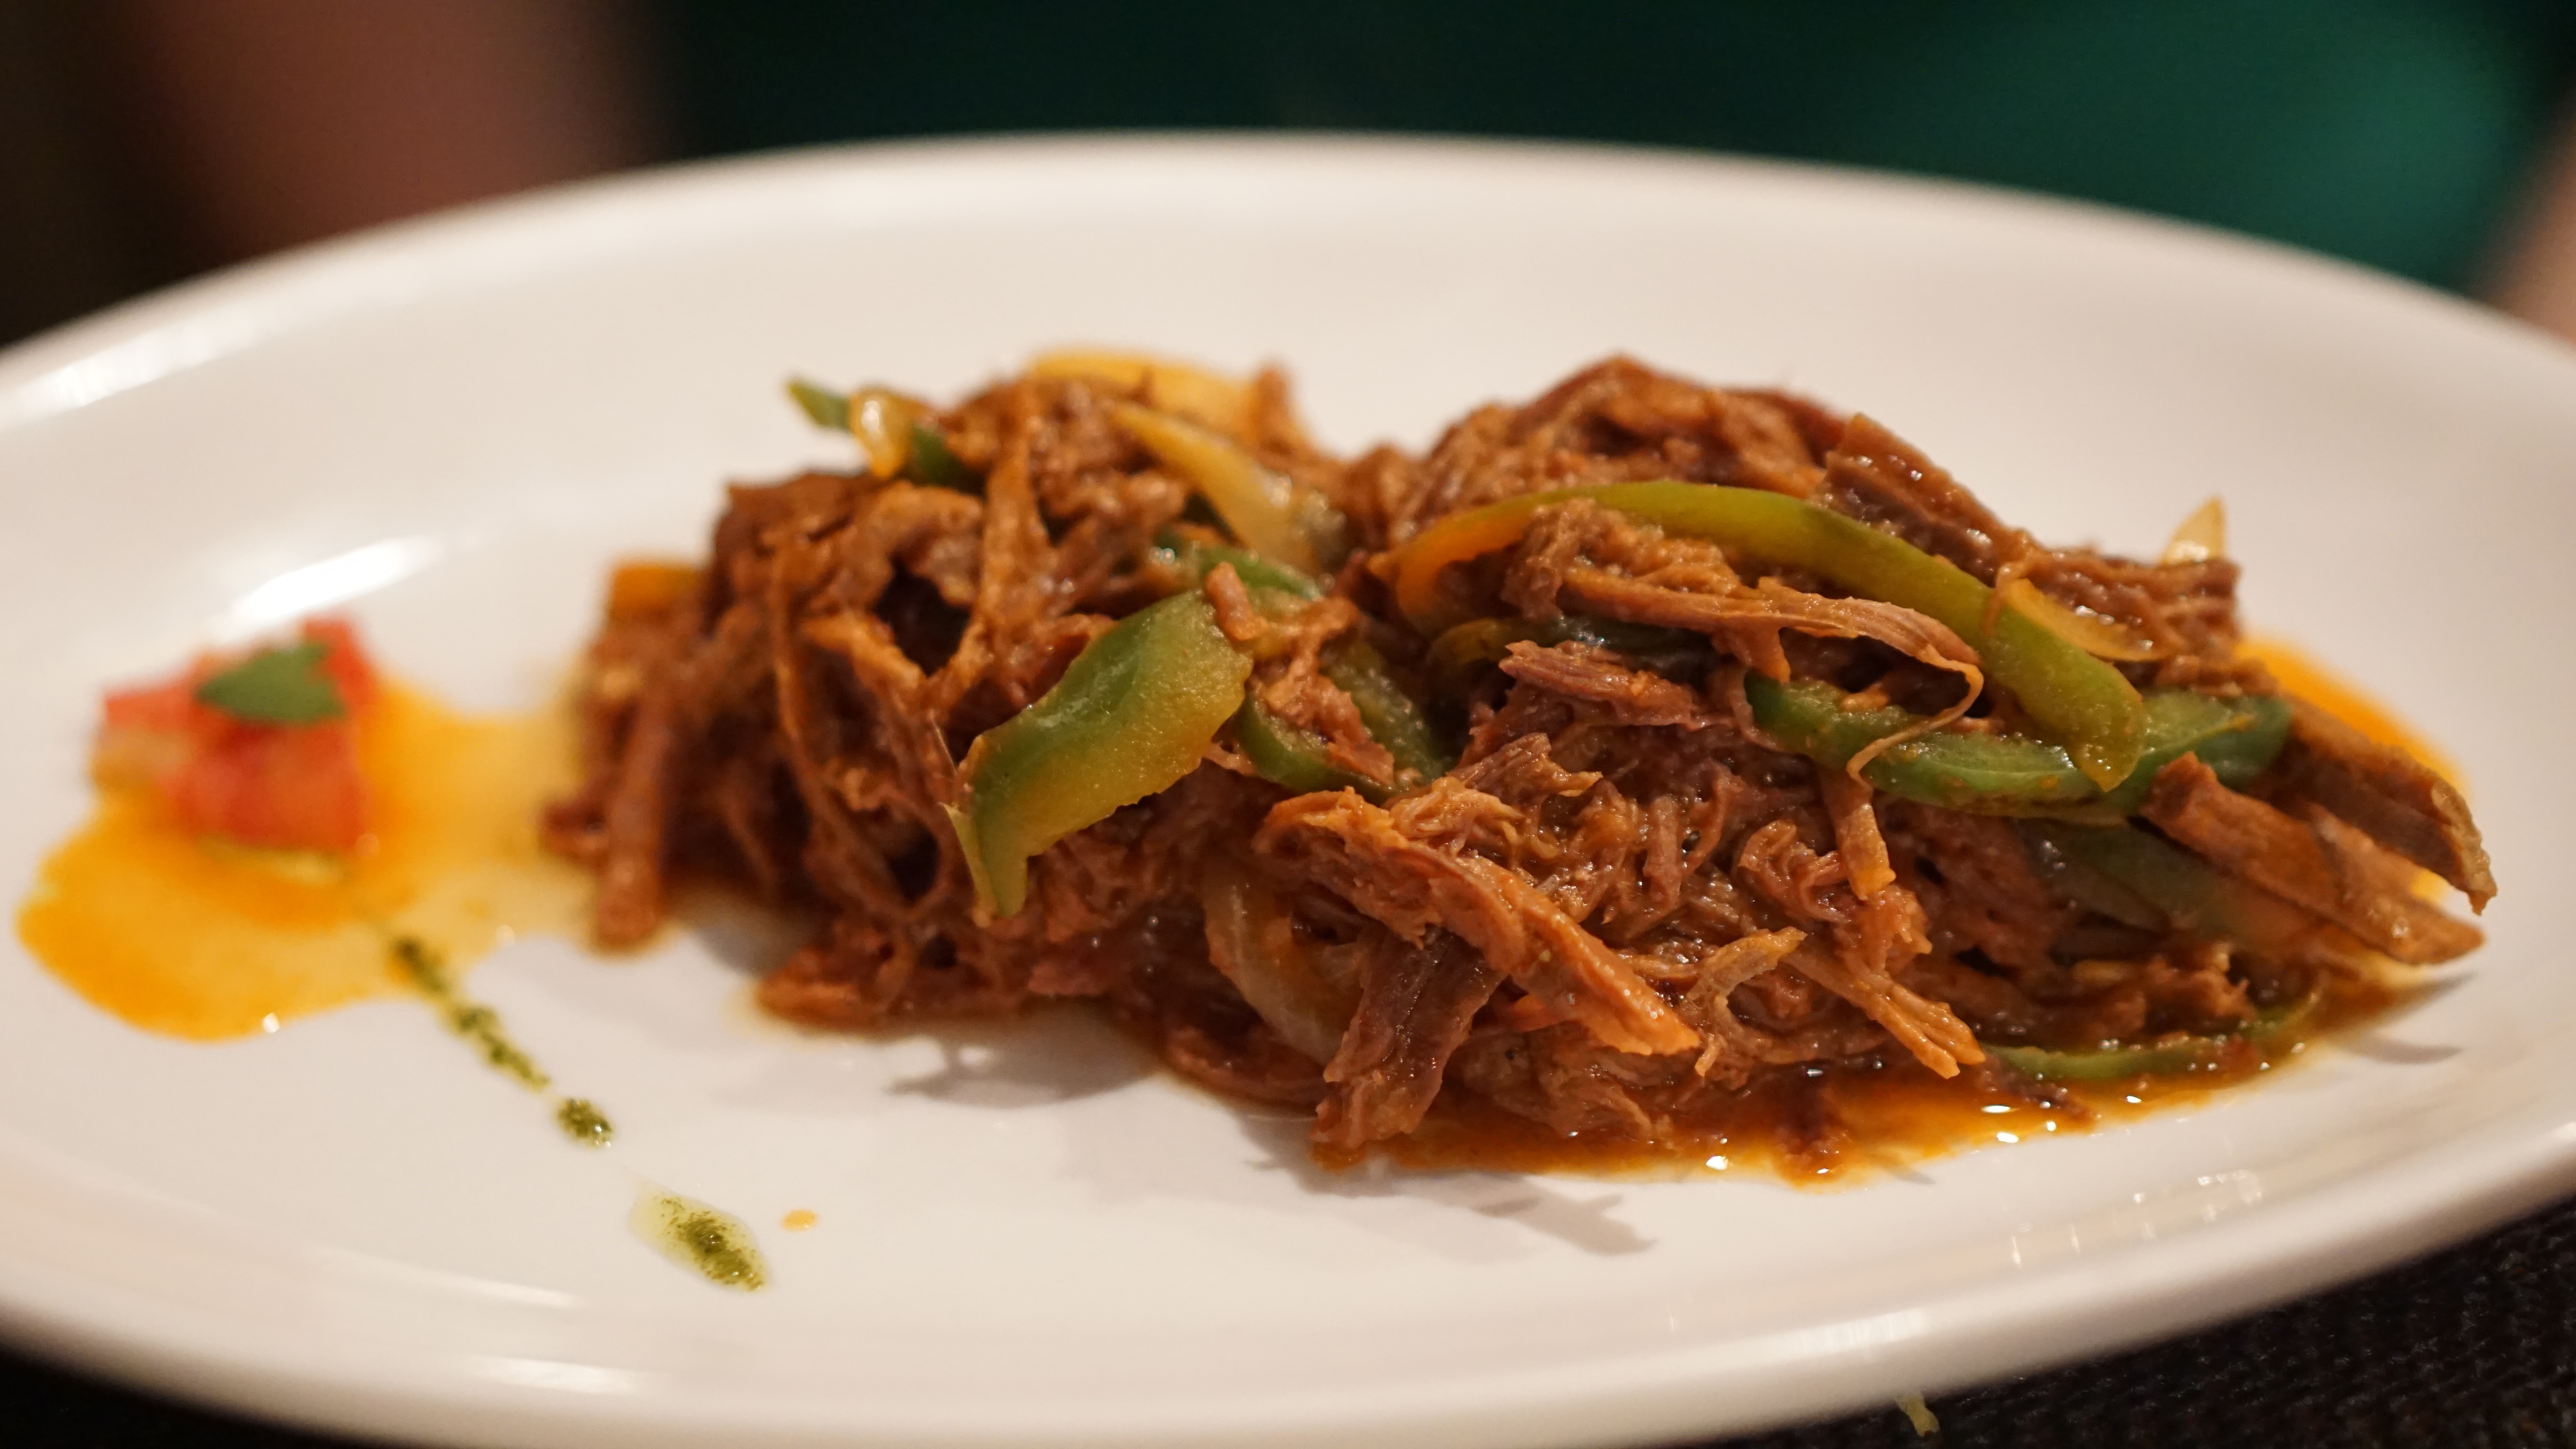
dish, meal, food, produce, vegetable, meat, cuisine, beef, asian food, cuba, thai food, pulled pork, southeast asian food, carnitas, bulgogi